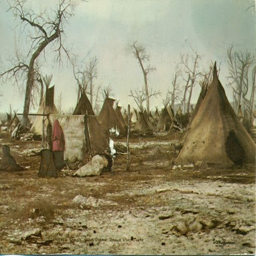
rare color photo of a village .